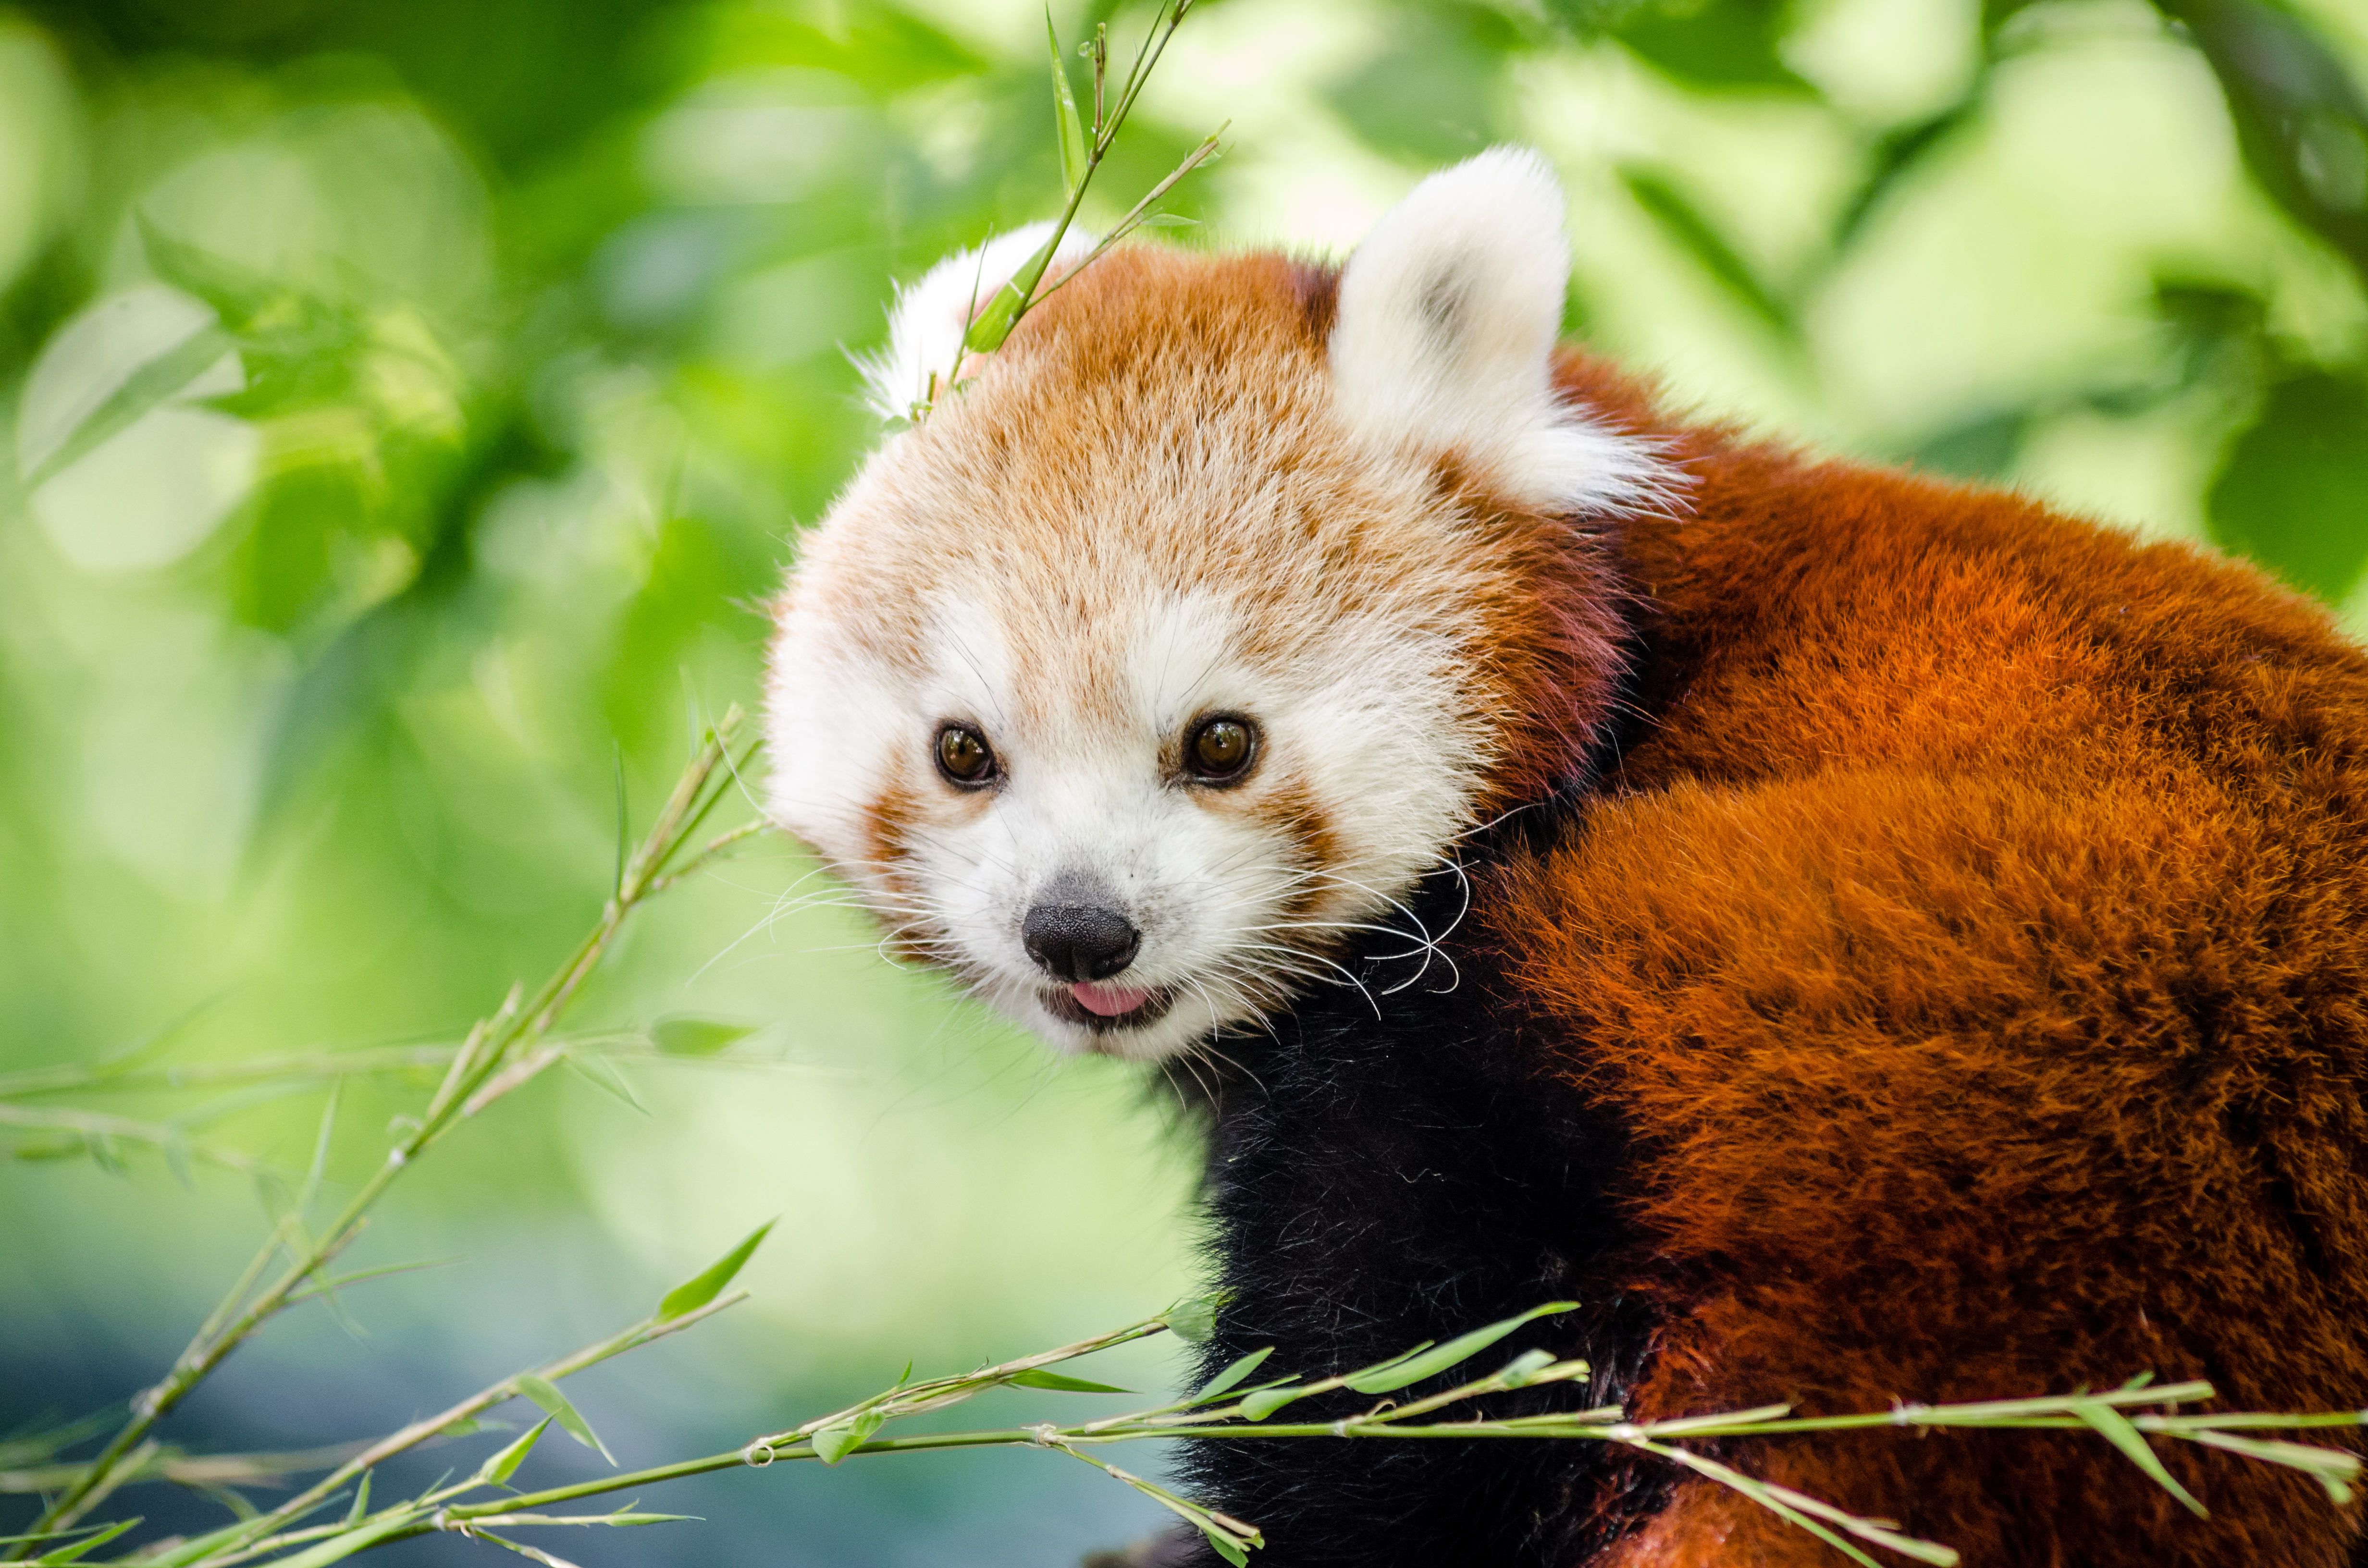
tree, bokeh, sweet, animal, cute, female, wildlife, zoo, young, green, red, mammal, nikon, fauna, red panda, panda, endangered, vertebrate, germany, deutschland, tier, ss, adorable, d7000, roter, kleiner, niedlich, sues, suess, species, bedrohte, tierart, tierpark, weiblich, jungtier